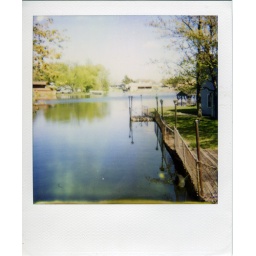
View of Dollar Lake from a bridge near my house